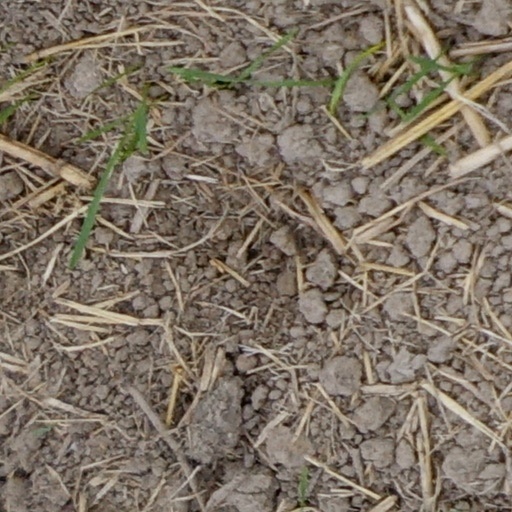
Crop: wheat